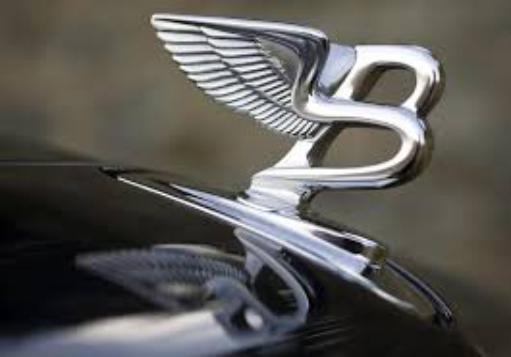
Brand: Bentley
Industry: Transportation